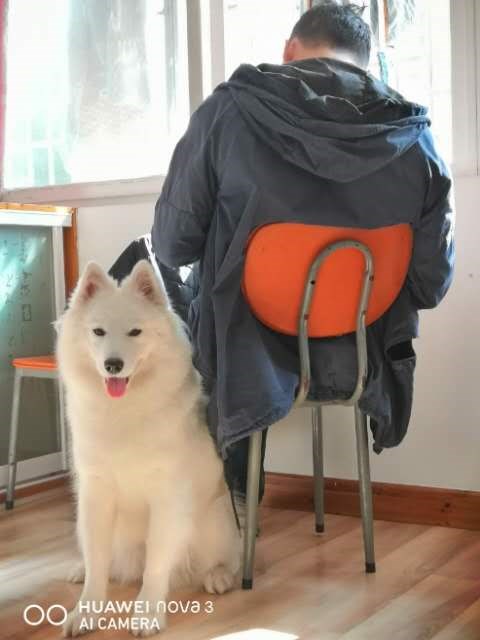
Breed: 2192-n000088-Samoyed